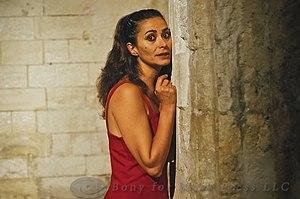
Darina Al-Joundi dans la pièce ""Le jour où Nina Simone a cessé de chanter"""
Darina Al Joundi est une comédienne de théâtre et de cinéma syro-libanaise, née en 1968 à Beyrouth. Elle est également auteur de scénarios et de concepts télévisés.